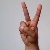
The image shows a hand gesture representing the letter 'V' in Indian Sign Language.